Bancroft Memorial Library

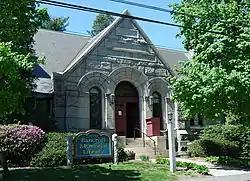

Bancroft Memorial Library is the public library serving Hopedale, Massachusetts. It is located at 50 Hopedale Street in the town center, in a fine Romanesque building built in 1898-99 and listed on the National Register of Historic Places.